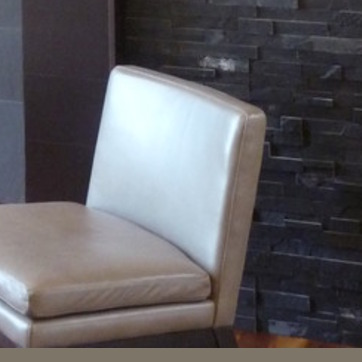
Material: leather